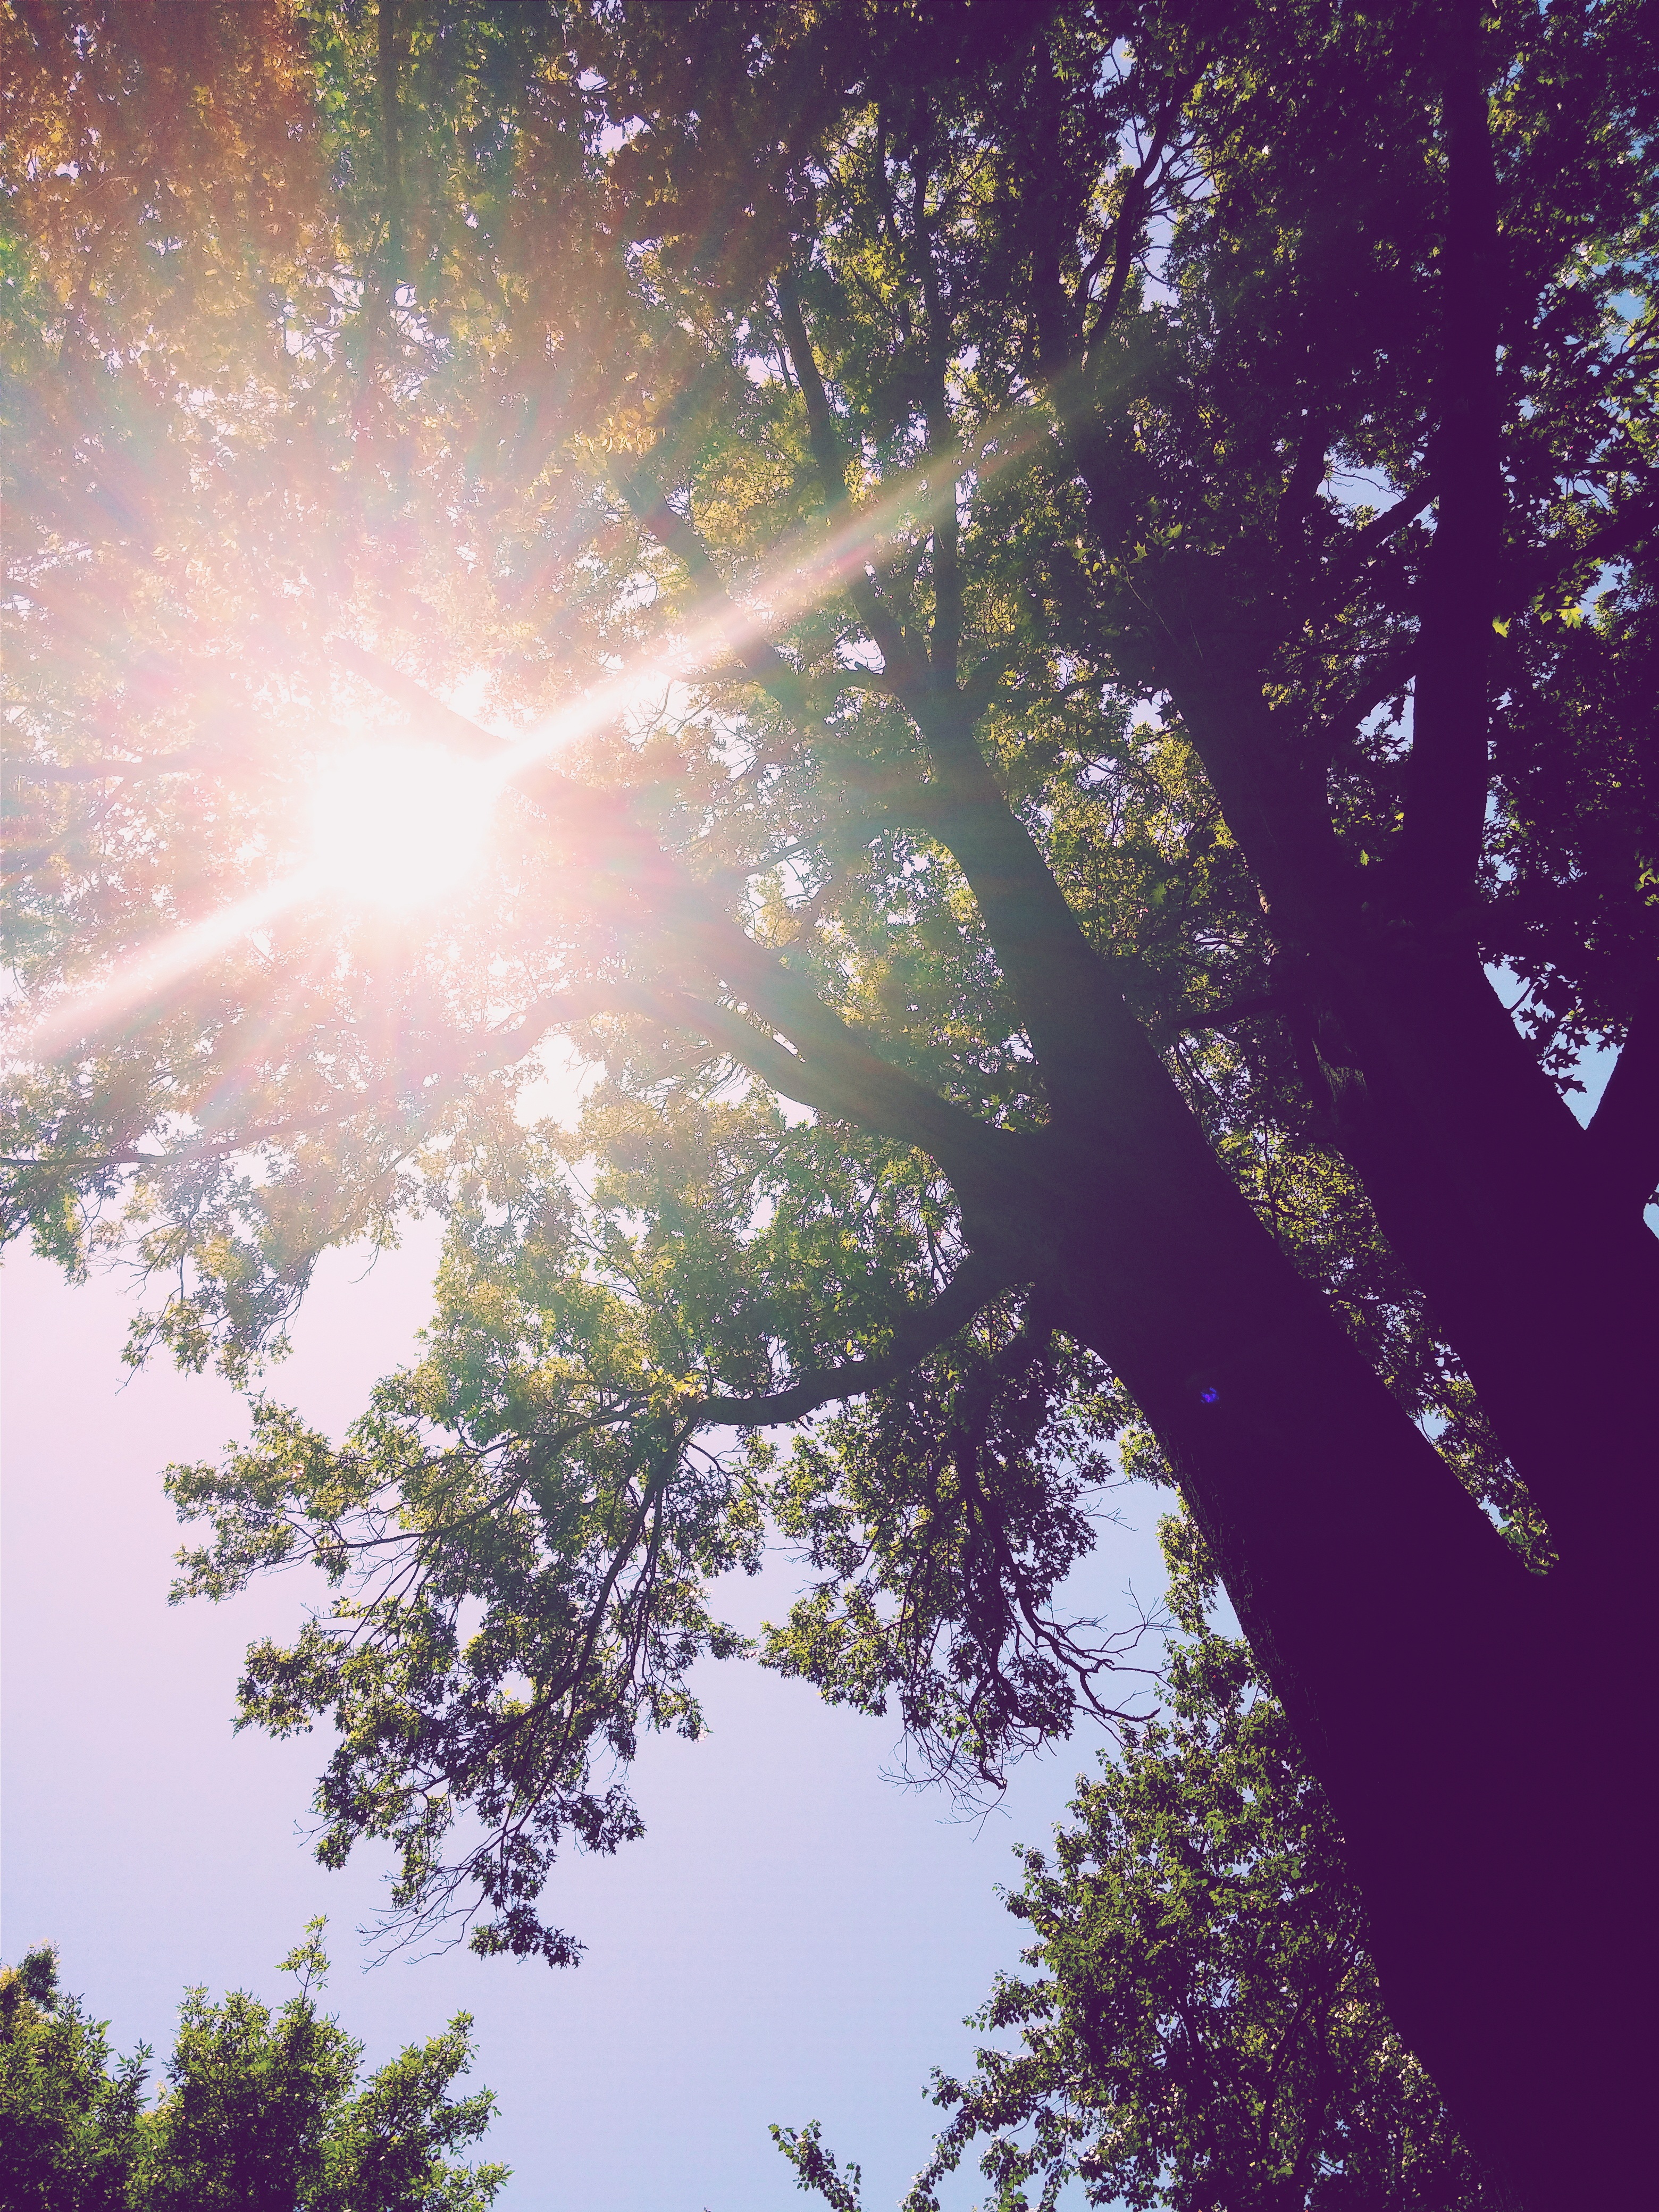
tree, nature, forest, branch, light, plant, sky, sun, sunlight, morning, leaf, flower, summer, reflection, scenic, autumn, flora, lens flare, sunny, outside, woody plant